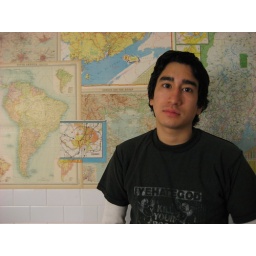
I wallpapered the walls in the bathroom at my work with vintage maps and an old 1922 atlas.